Jeff Bridges

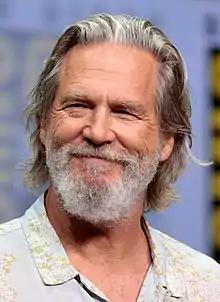
Bridges at the 2017 San Diego Comic-Con

Jeffrey Leon Bridges (born December 4, 1949) is an American actor. He is perhaps best known for his leading man roles in film and television. In a career spanning over seven decades, he has received various accolades, including an Academy Award and a Golden Globe, in addition to nominations for three BAFTA Awards and two Primetime Emmy Awards. In 2019, he was awarded the Cecil B. DeMille Award.